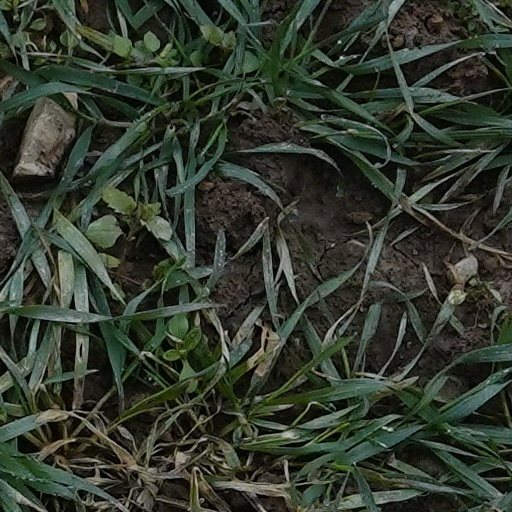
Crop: wheat